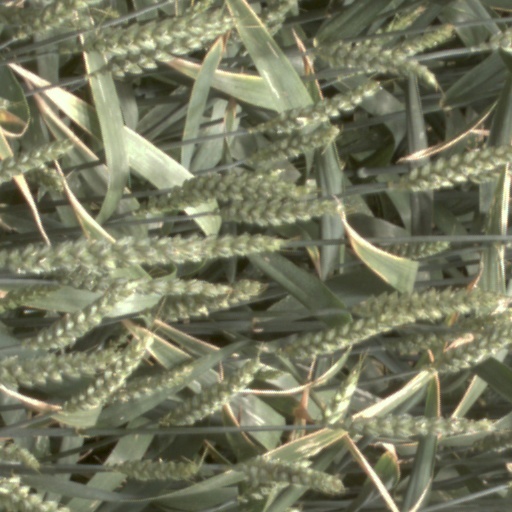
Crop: wheat